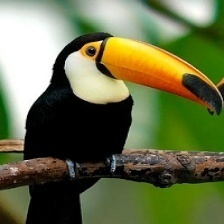
Species: TOUCHAN
Scientific name: RAMPHASTIDAE
ImageNet parent category: toucan